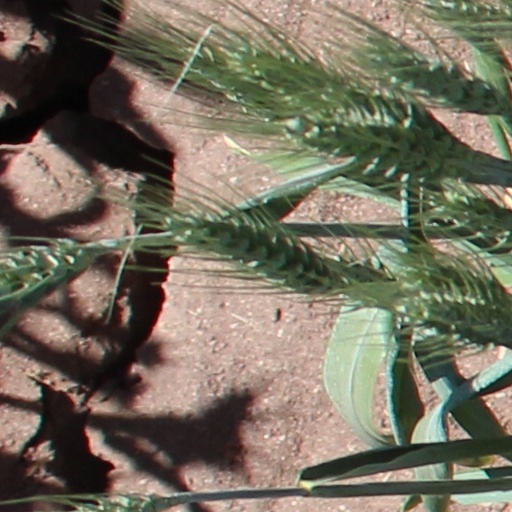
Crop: wheat